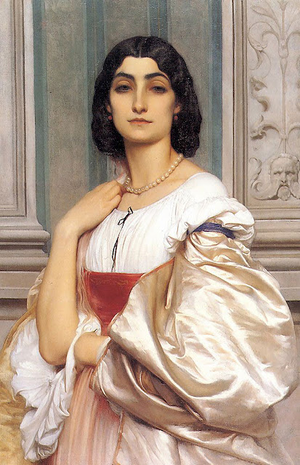
Anna Risi, surnommée Nanna, est une romaine, qui a été au XXᵉ siècle le modèle de plusieurs peintres importants. Elle a été pendant plusieurs années, la maîtresse et la muse d'Anselm Feuerbach.